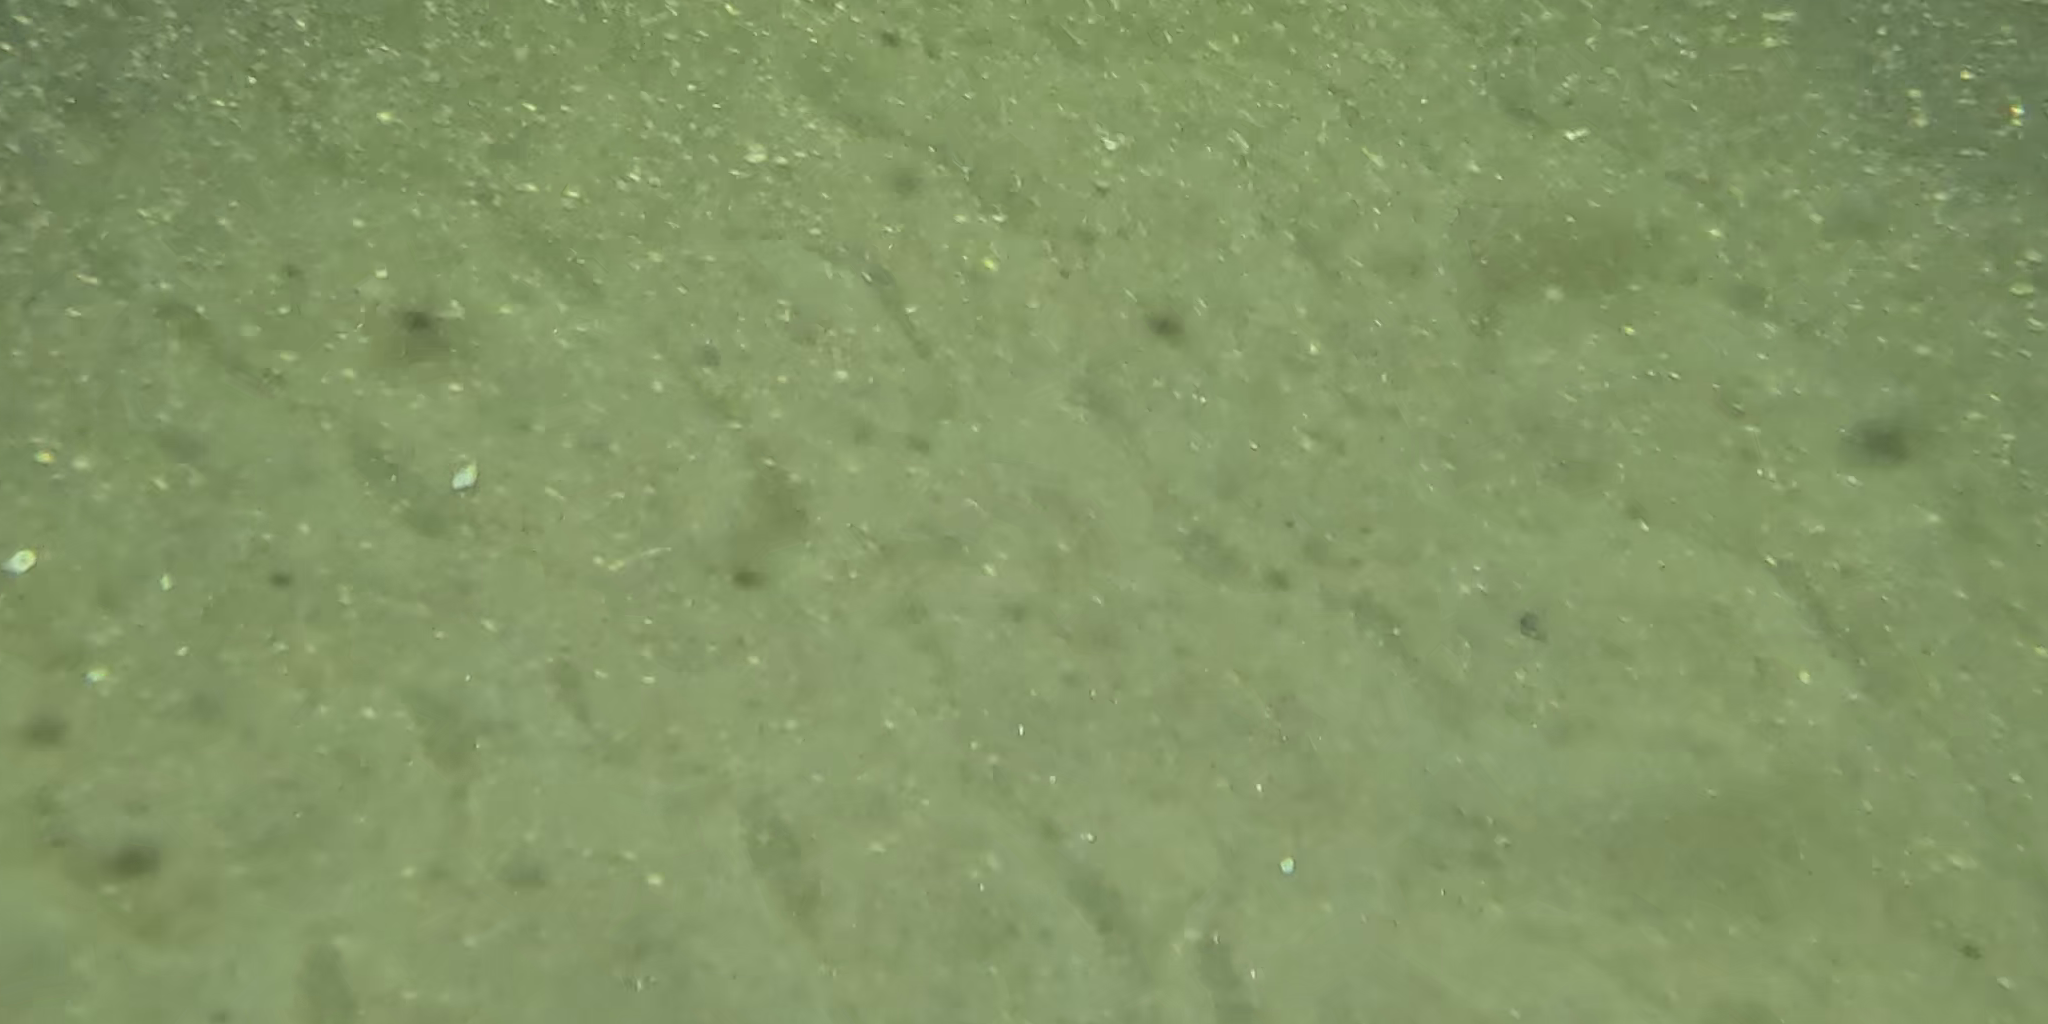
Seabed habitat: sand